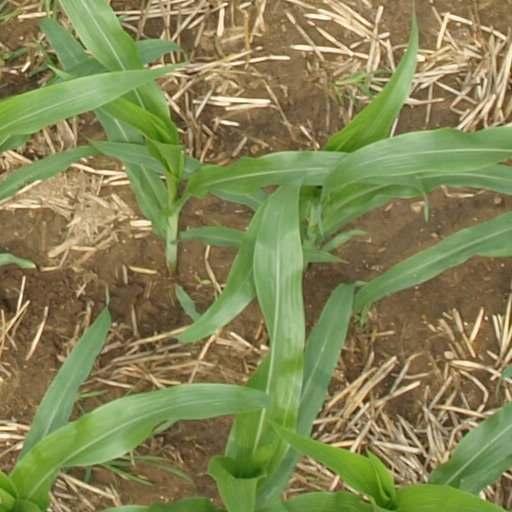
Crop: maize; corn